Global Address Space Programming Interface

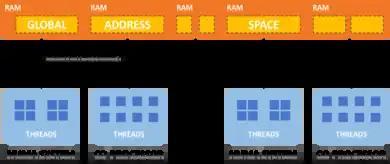
GPI Architecture

Modern hardware typically involves a hierarchy of memory with respect to the bandwidth and latency of read and write accesses. Within that hierarchy are non-uniform memory access (NUMA) partitions, solid state devices (SSDs), graphical processing unit (GPU) memory or many integrated cores (MIC) memory. The memory segments are supposed to map this variety of hardware layers to the software layer. In the spirit of the PGAS approach, these GPI segments may be globally accessible from every thread of every GPI process. GPI segments can also be used to leverage different memory models within a single application or to even run different applications.